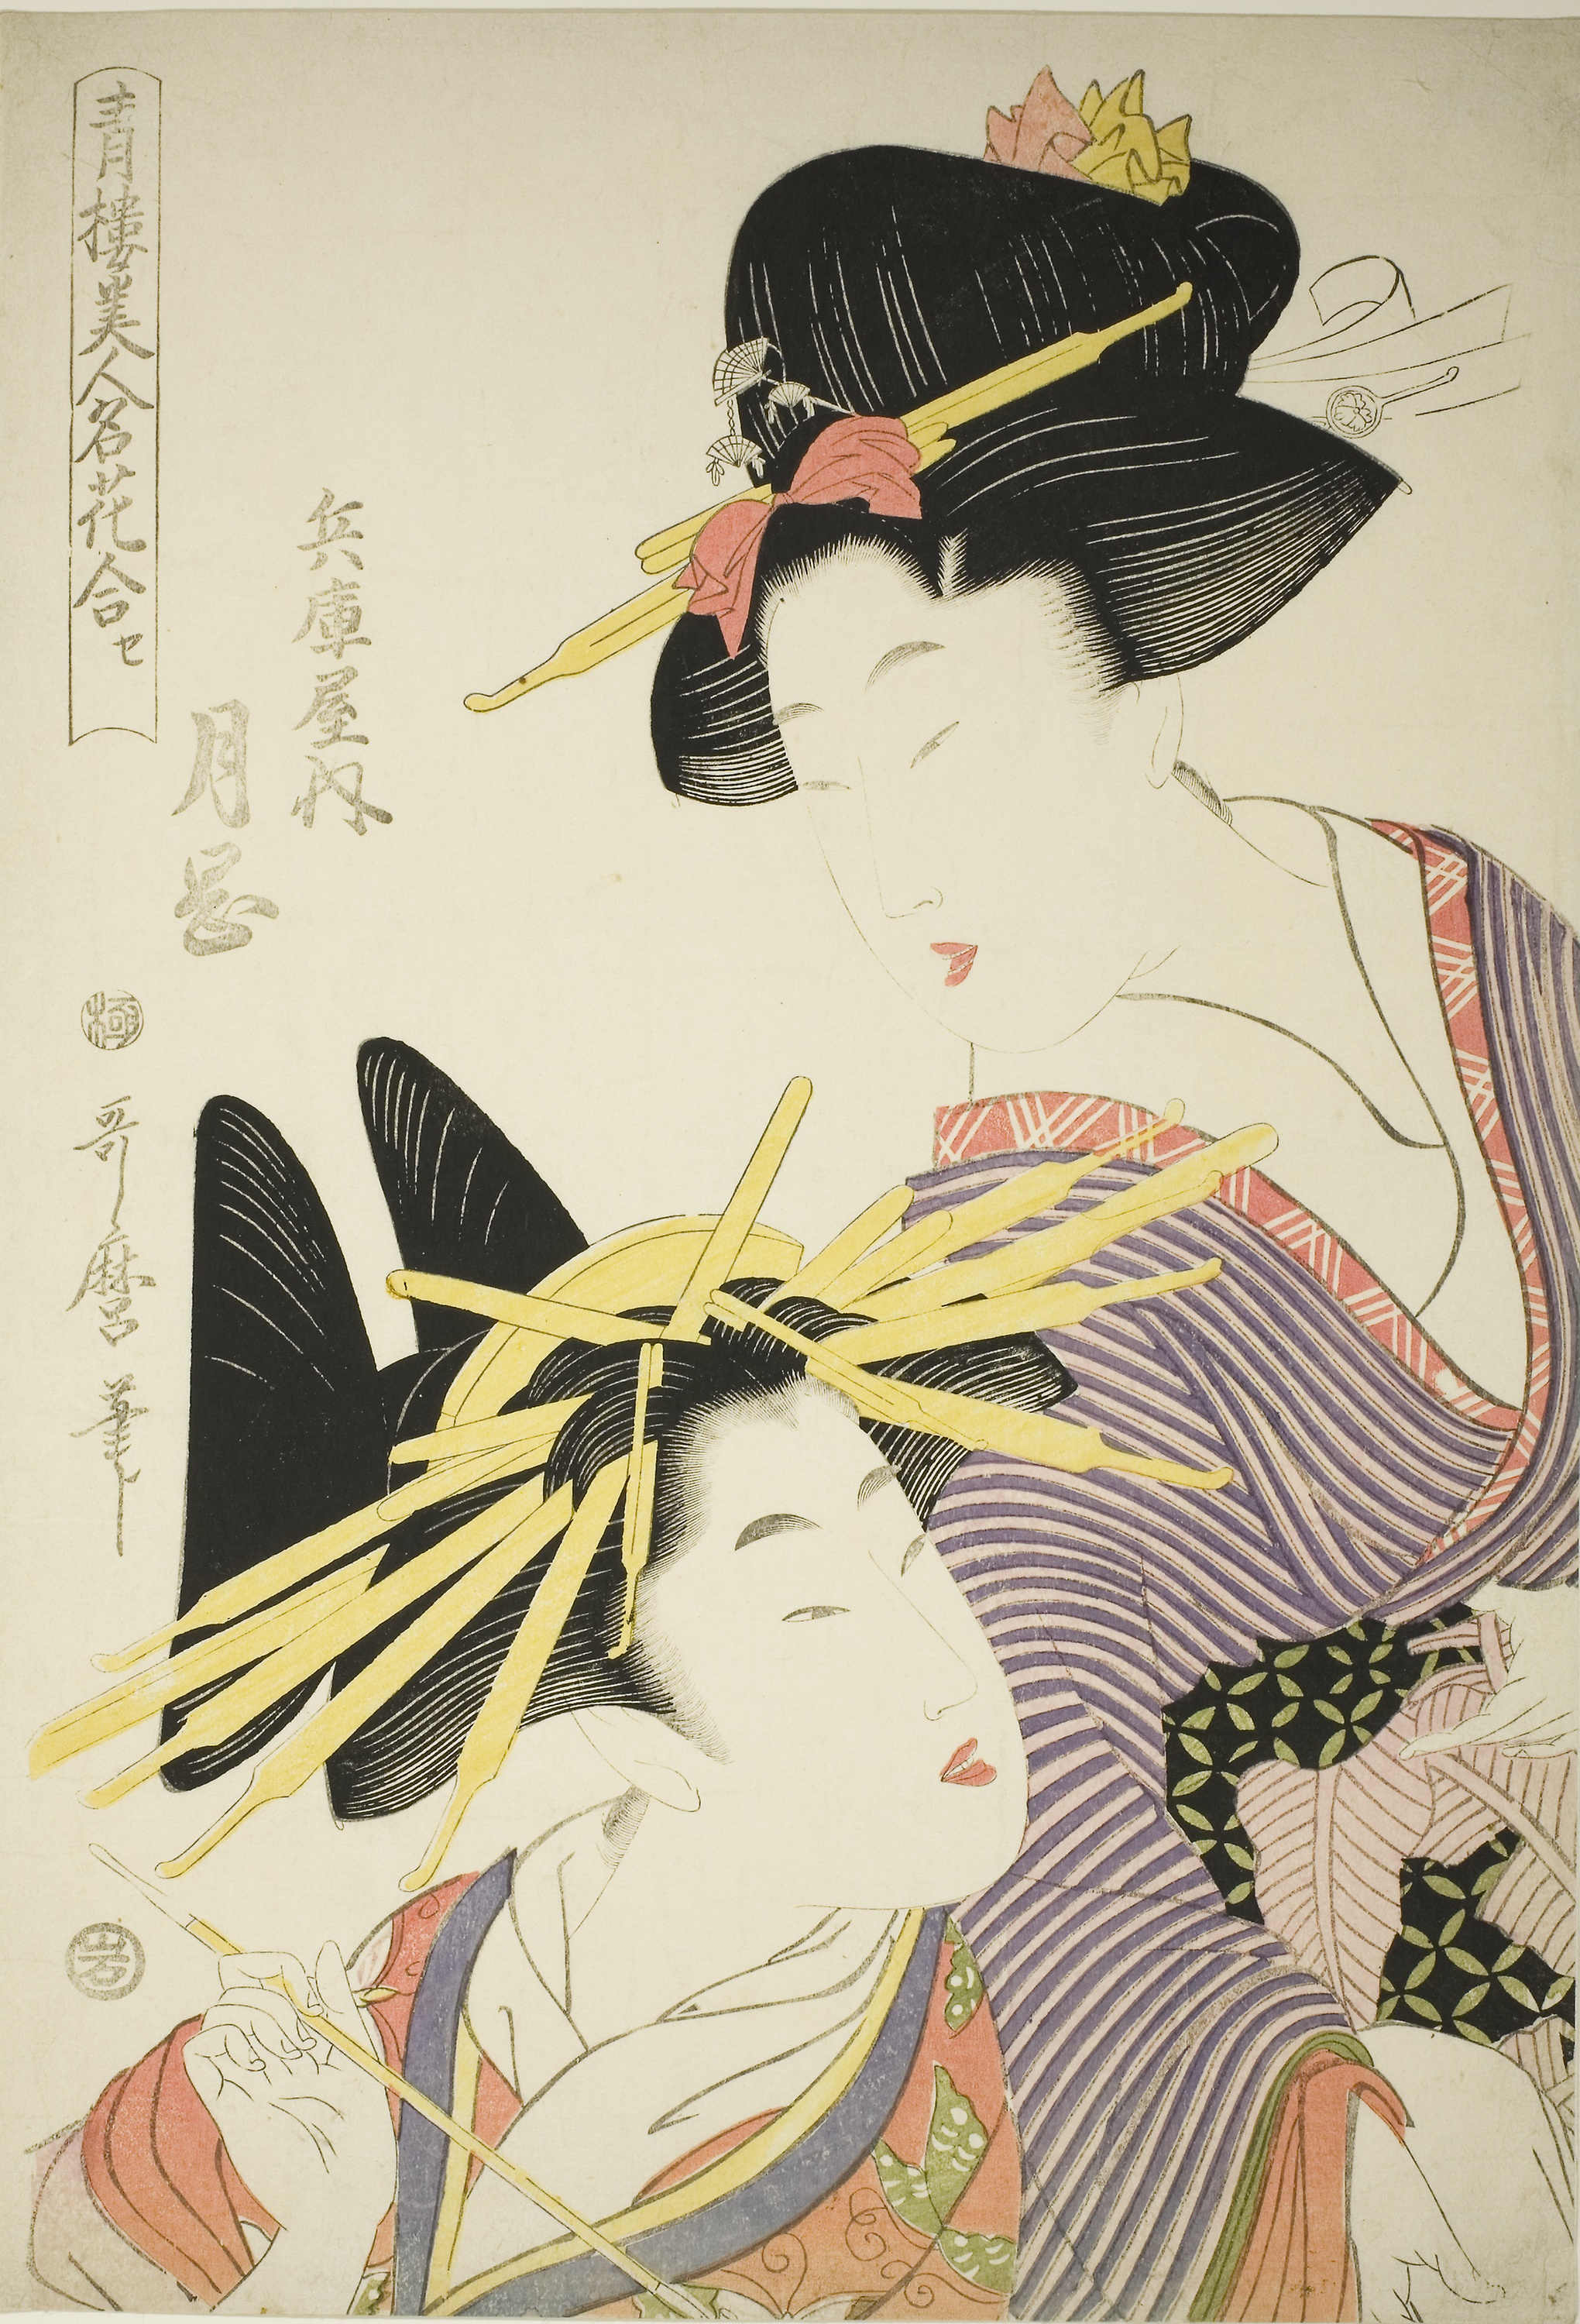
woman, art, illustration, design, graphics, graphic design, geisha